Piquepoul

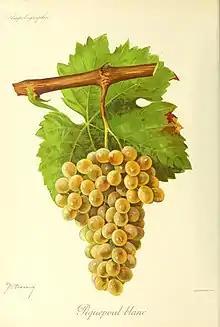
Piquepoul in Viala & Vermorel

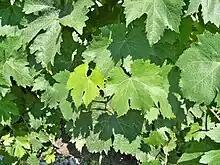
Leaves of Piquepoul vines

Piquepoul, Picpoul, or Picapoll is a variety of wine grape grown primarily in the Rhone Valley and Languedoc regions of France as well as Catalonia, Spain. It exists both in dark-skinned (Piquepoul noir) and light-skinned (Piquepoul blanc) versions, as well as a very little grown Piquepoul gris. Piquepoul blanc is the most common of the Piquepouls, with cultivated in France in 2000, and an increasing trend.